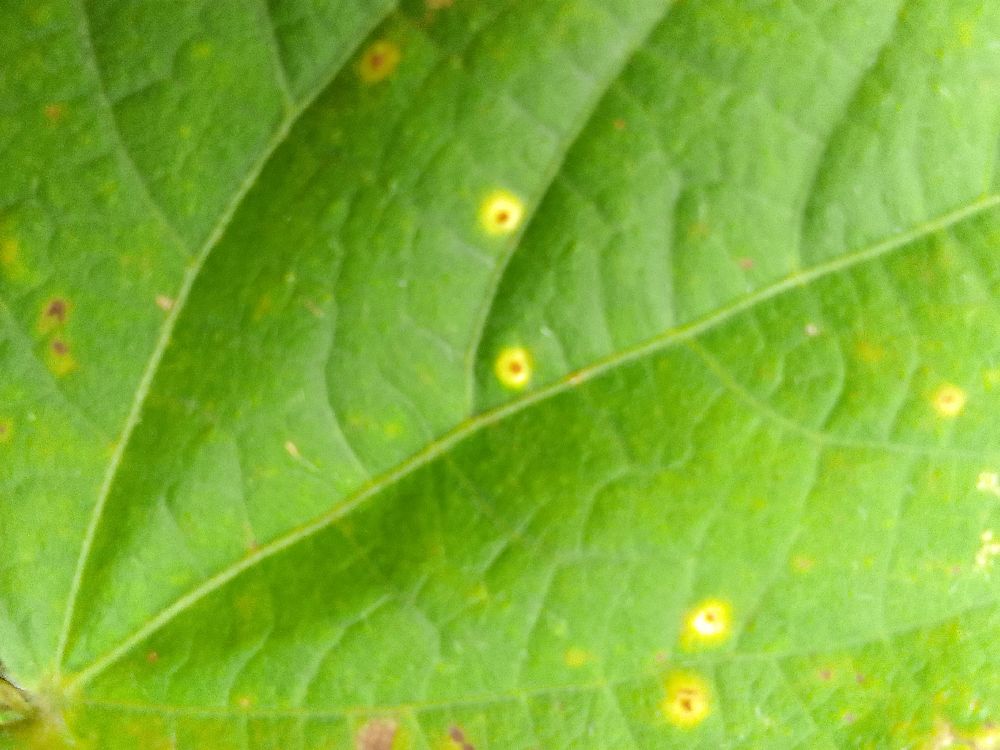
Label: rust